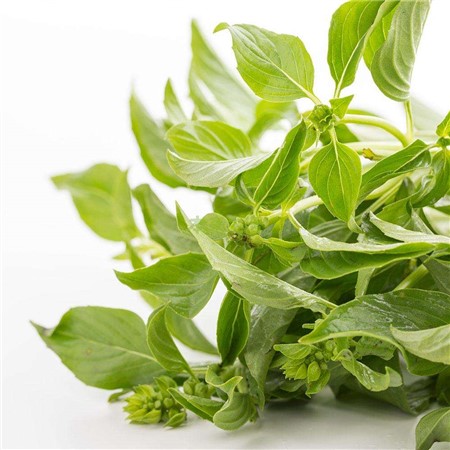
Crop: unknown
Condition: basil